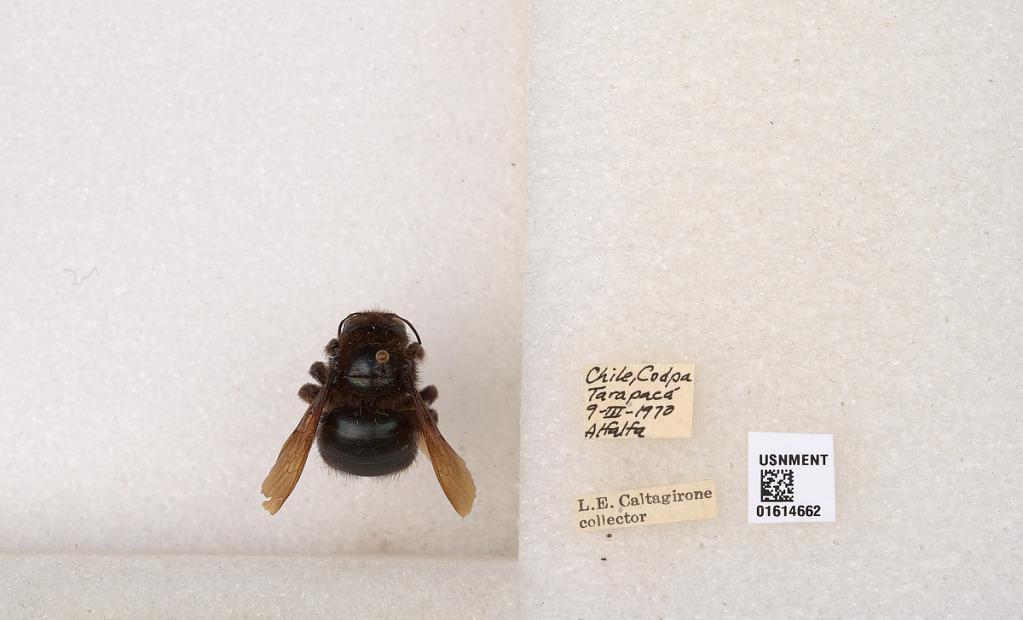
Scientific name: Xylocopa
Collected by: L. Caltagirone
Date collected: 1990-3-9
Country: Chile
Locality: Codpa, Tarapaca